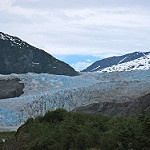
Label: glacier